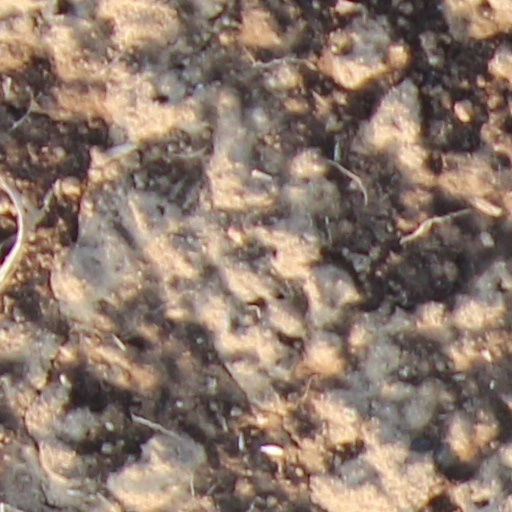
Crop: wheat